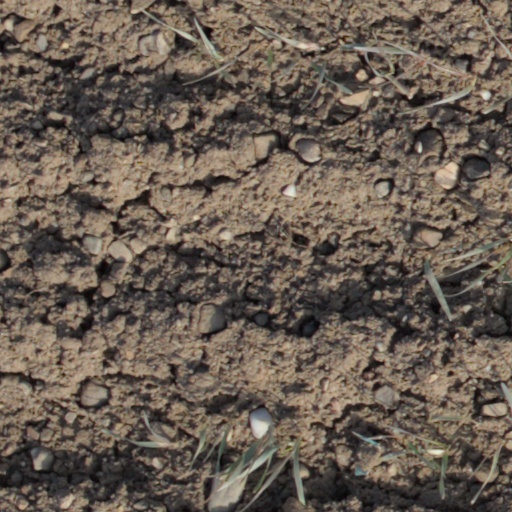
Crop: wheat